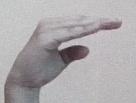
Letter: jeem